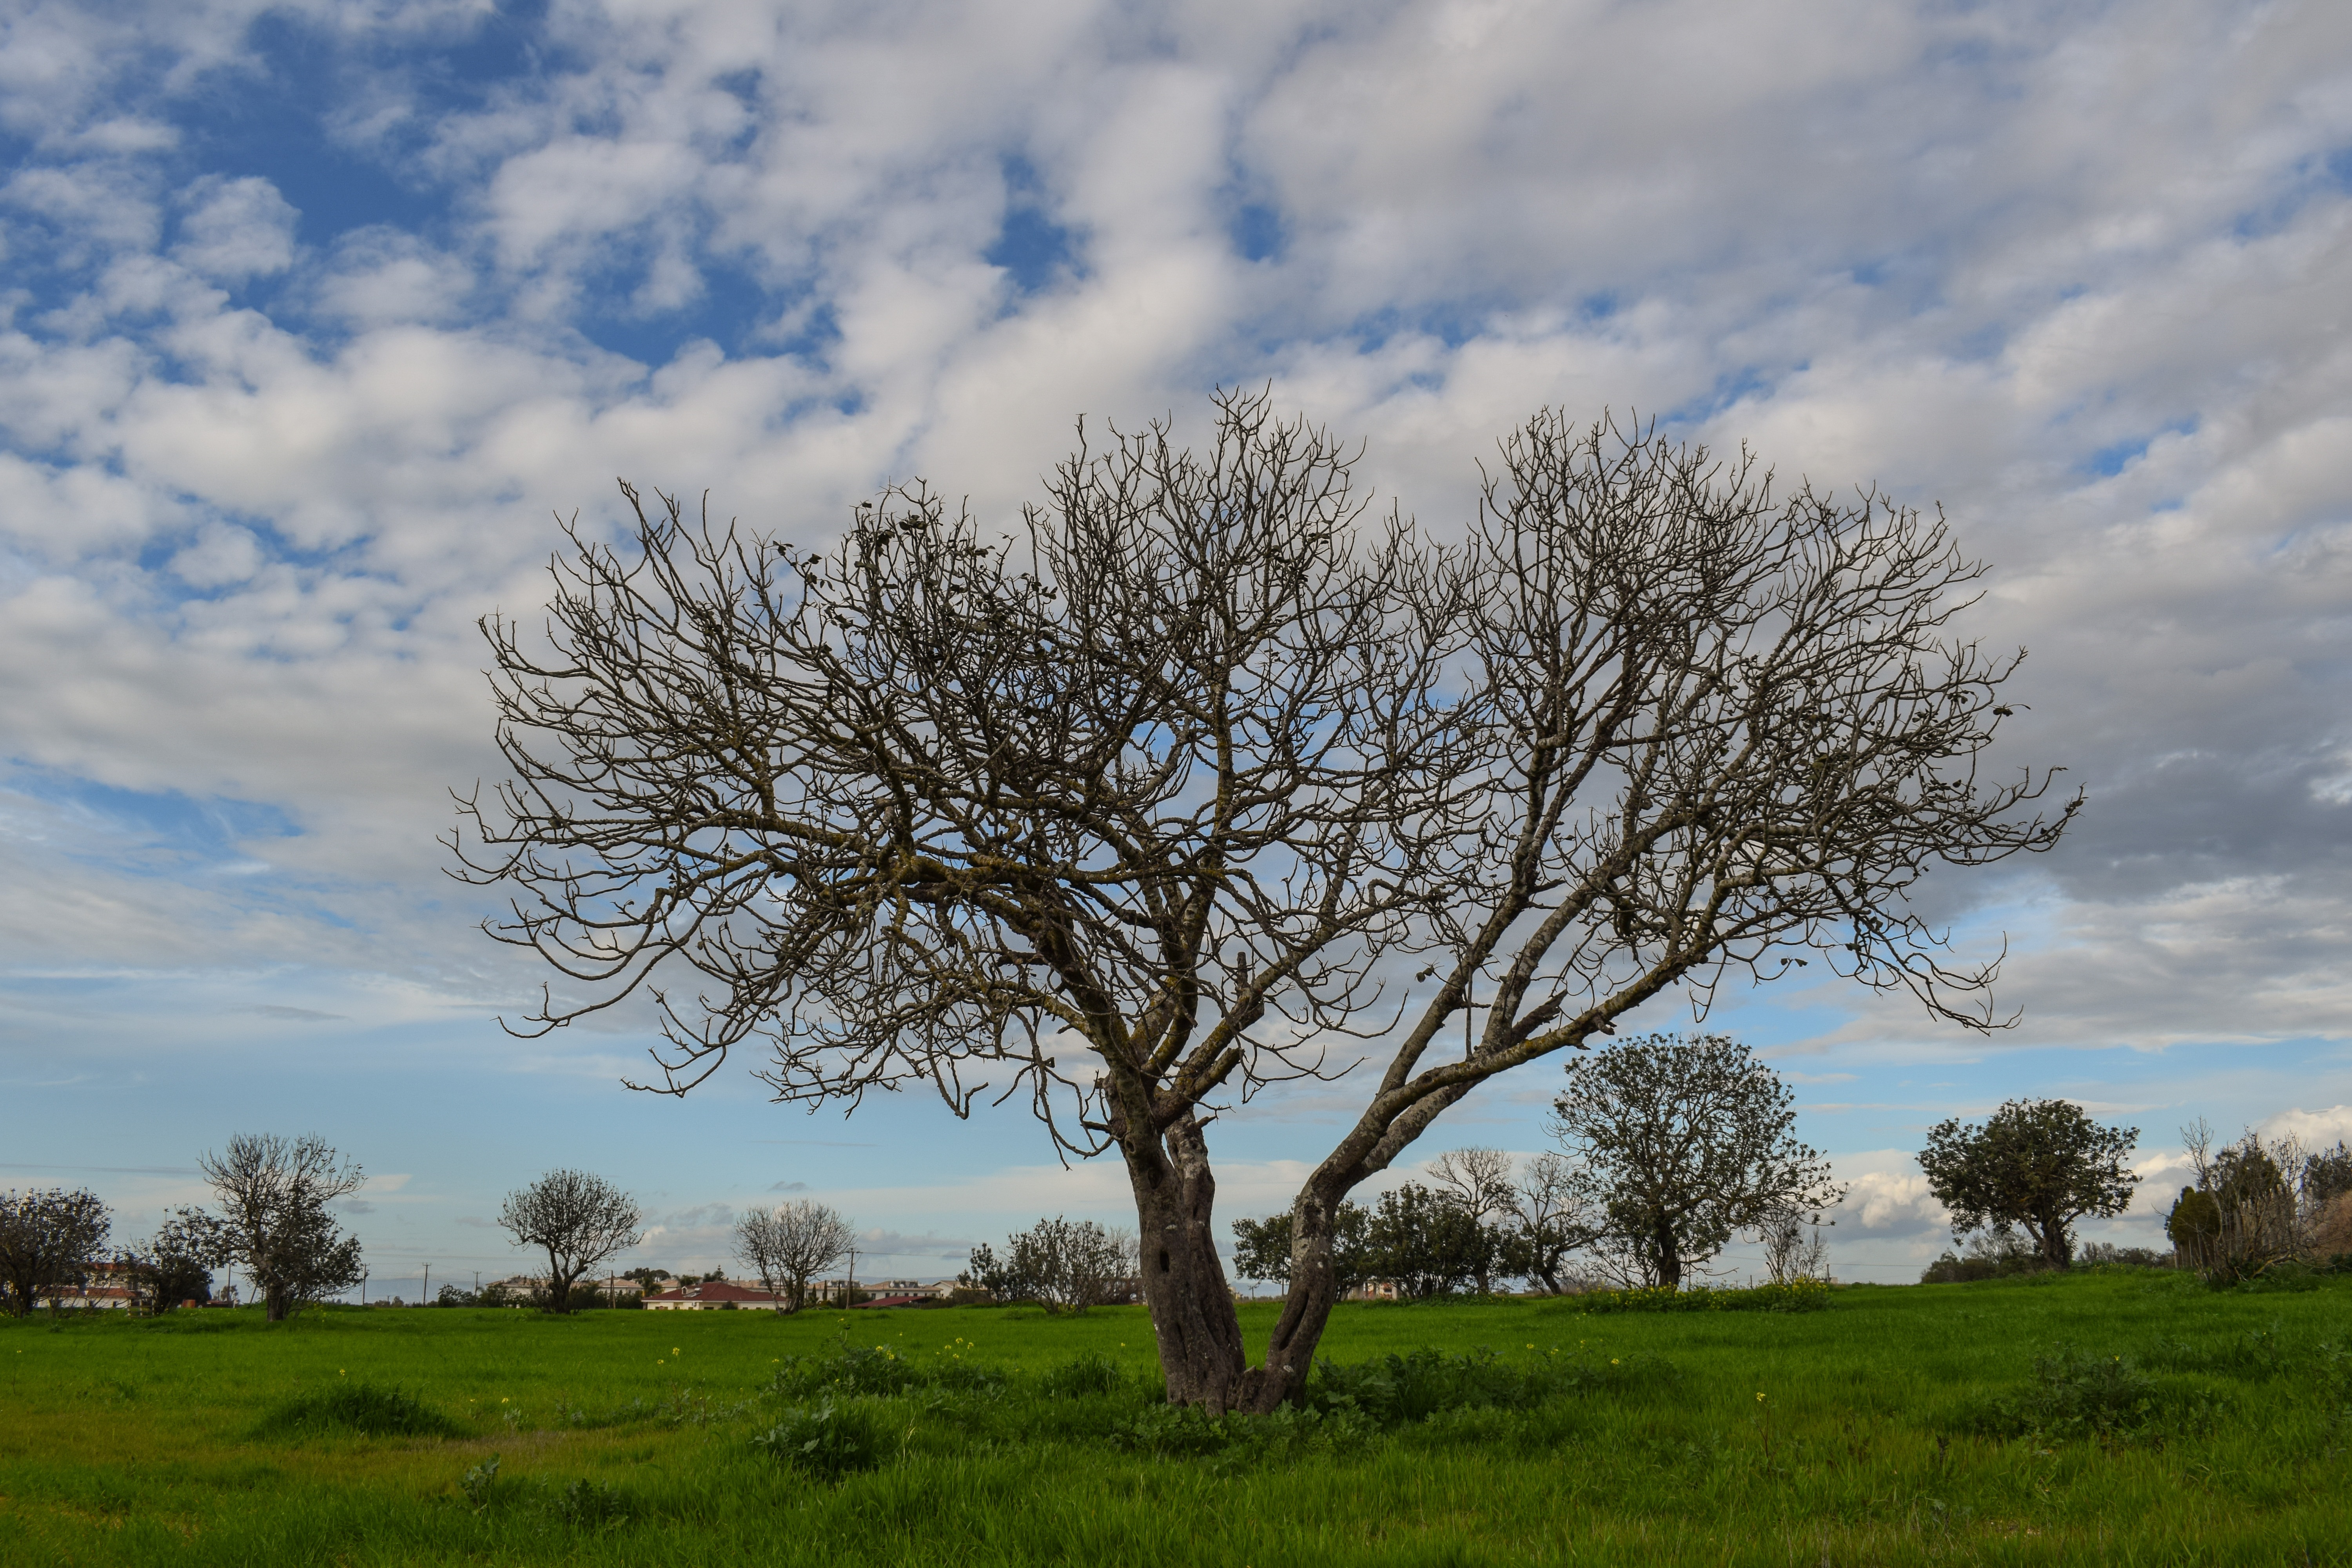
landscape, tree, nature, grass, branch, blossom, winter, cloud, plant, sky, field, meadow, prairie, countryside, flower, rural, green, scenic, pasture, scenery, savanna, plain, clouds, grassland, ecosystem, cyprus, rural area, avgorou, woody plant